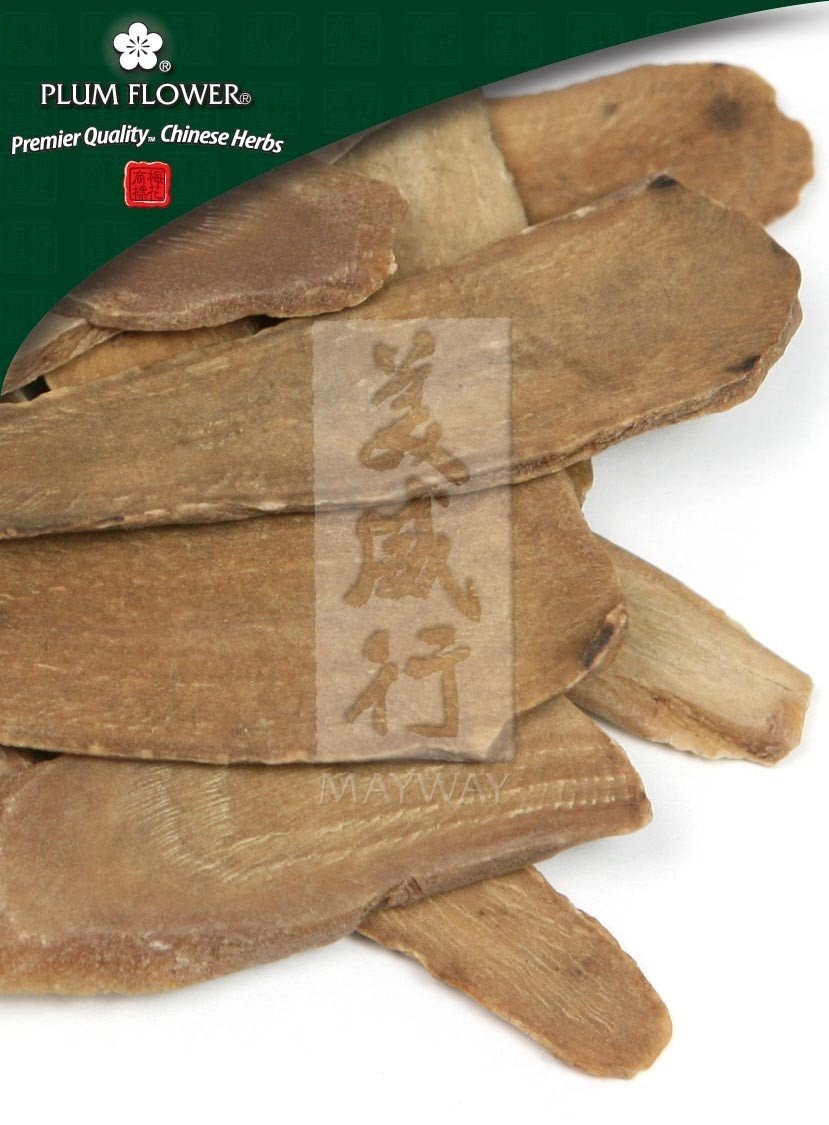
Item Name: Bai Shao (chao), unsulfured
Product Description: 500 g/bag Other Product Names: 白芍(炒)- 無琉磺, White Peony Root - Prepared Standard Dosage: 6-15 g Ingredients: Paeonia lactiflora root (stir-fried) Ingredients (Pin Yin): Bai shao (chao) Packaging: 500 g/bag Barcode: 739934157152 Case Packaging: 0 bg 產品: 白芍(炒)- 無琉磺 品牌: 梅花牌
Value: 16.0
Unit: Ounce

Price: 49.99